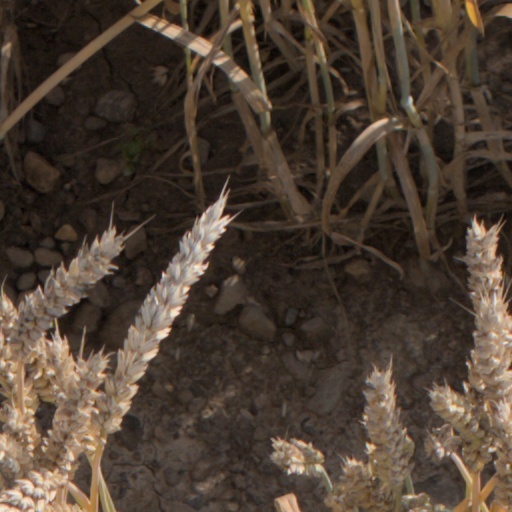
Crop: wheat